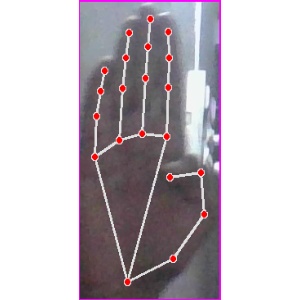
अक्षर: झ